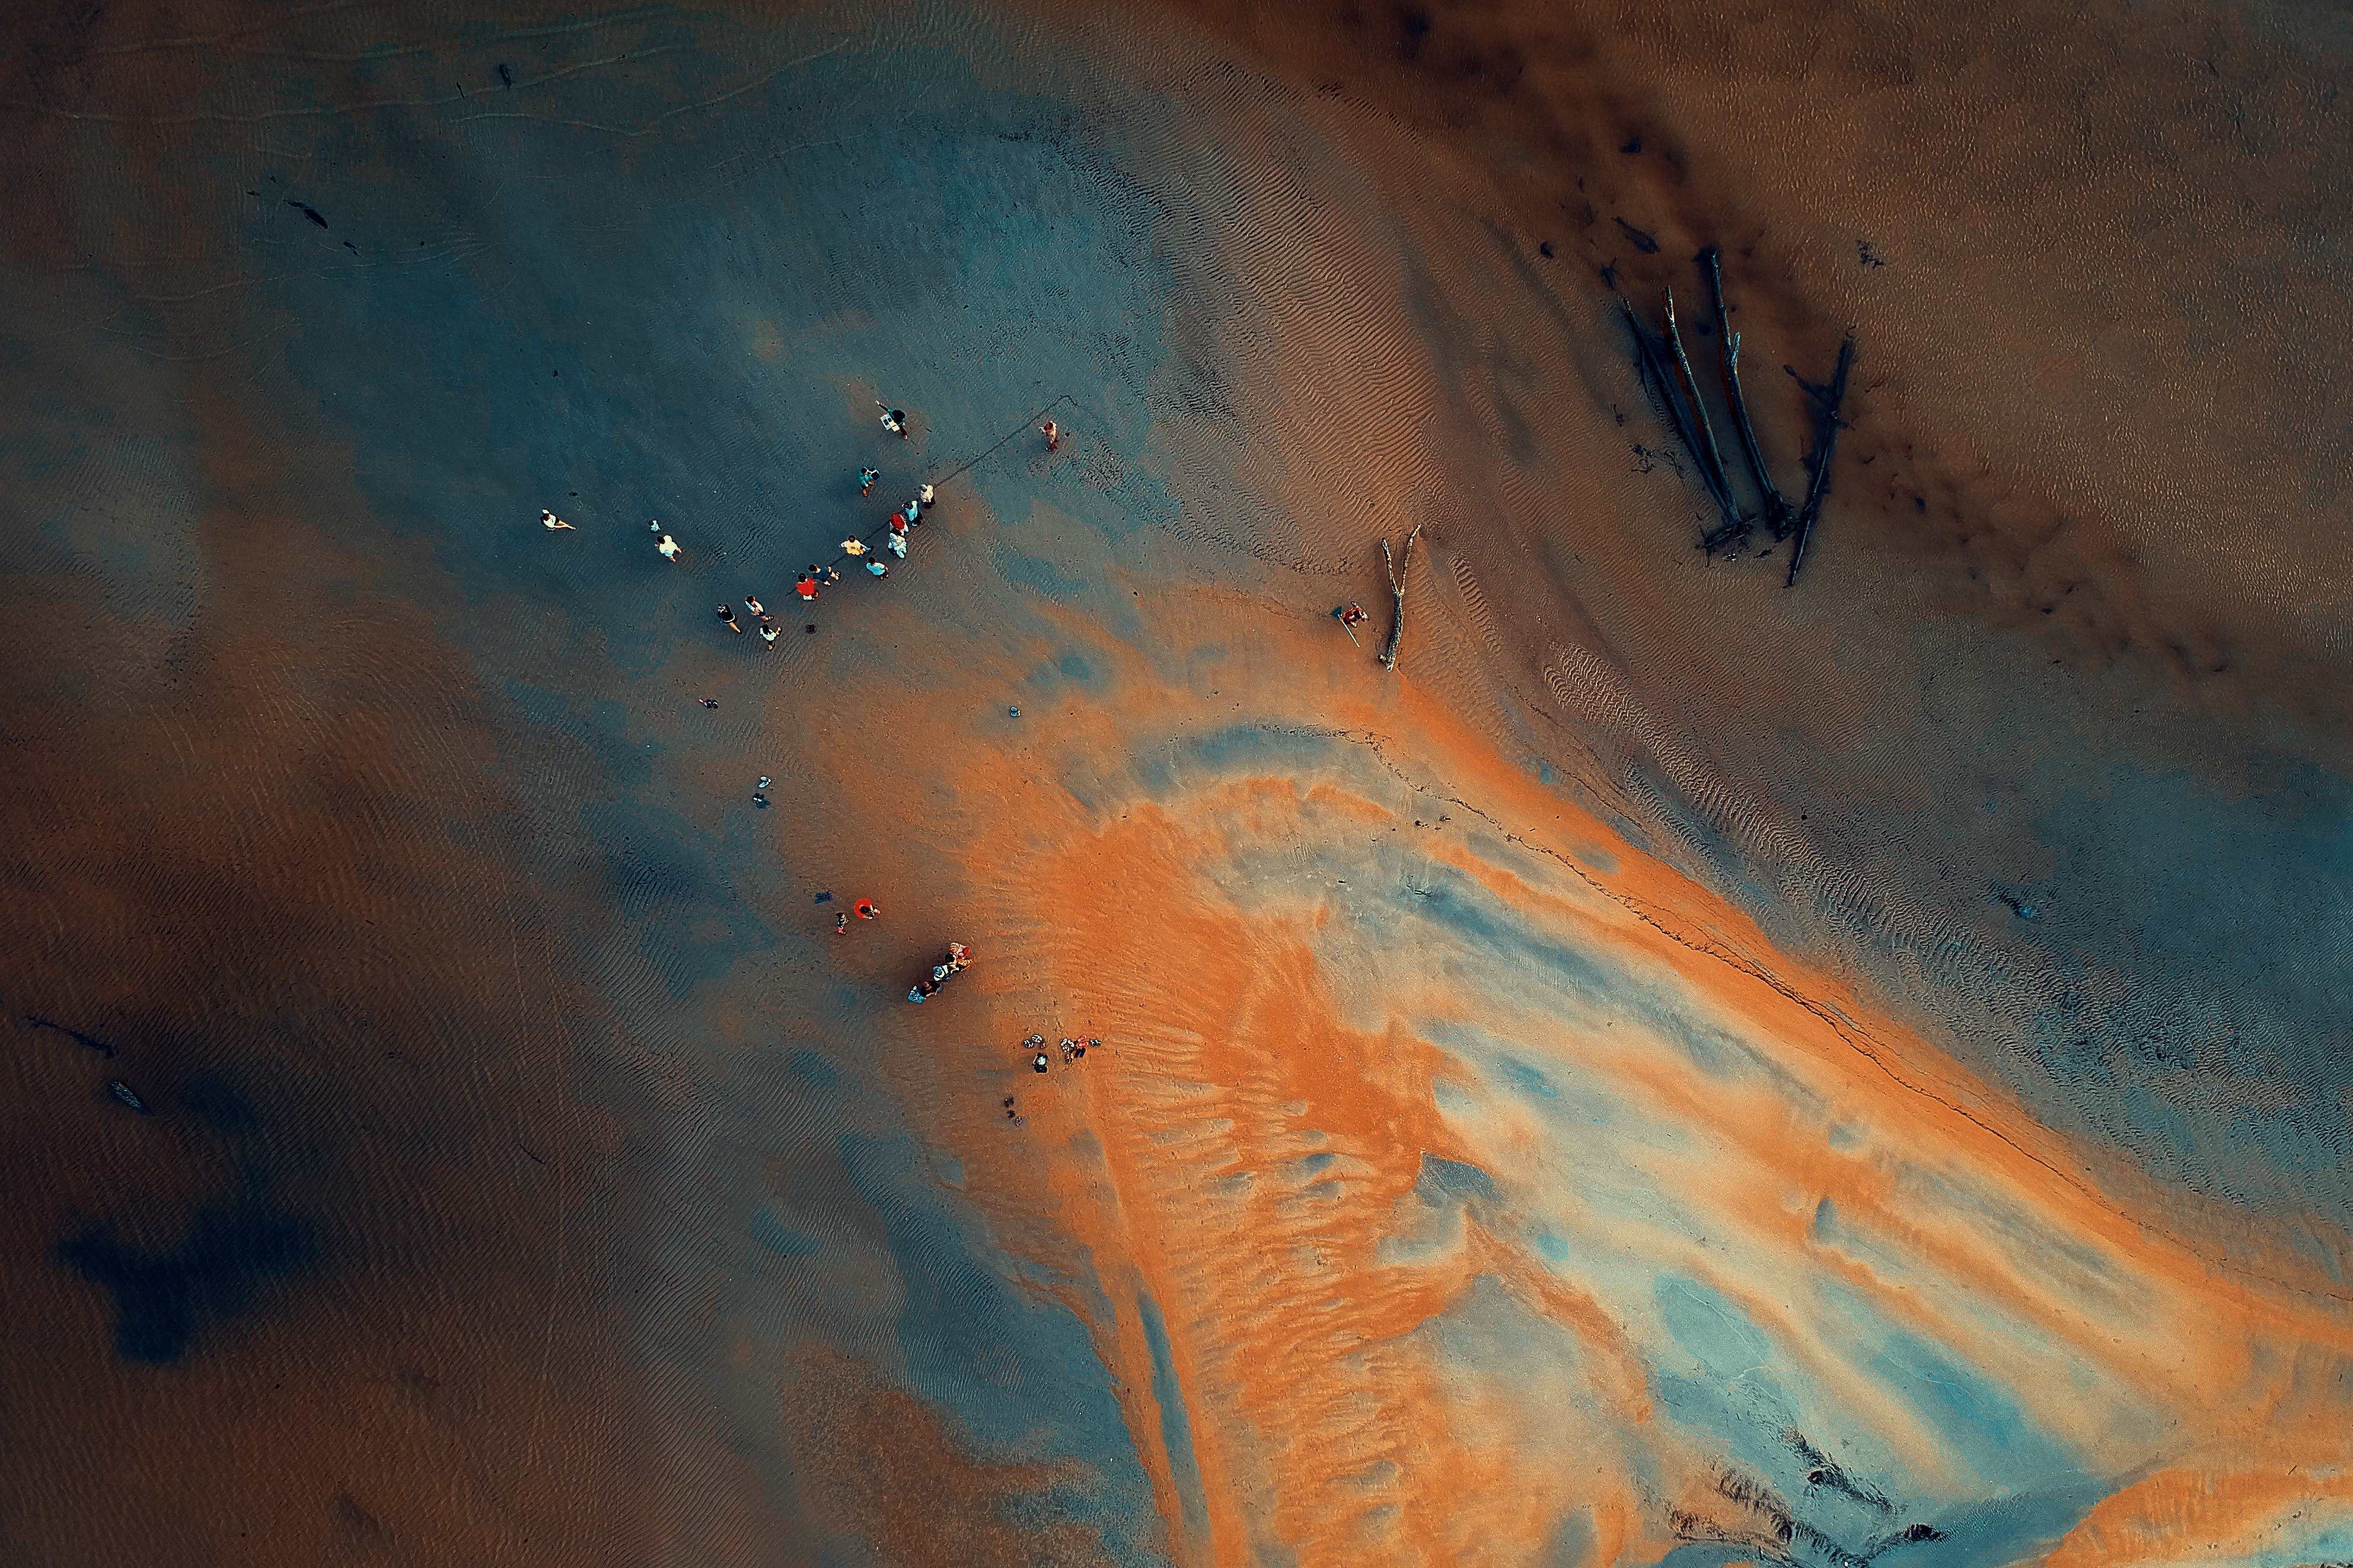
blue, painting, orange, watercolor paint, atmosphere, acrylic paint, brown, art, sky, line, modern art, paint, visual arts, geological phenomenon, space, artwork